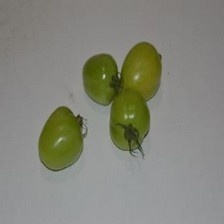
Label: tomato